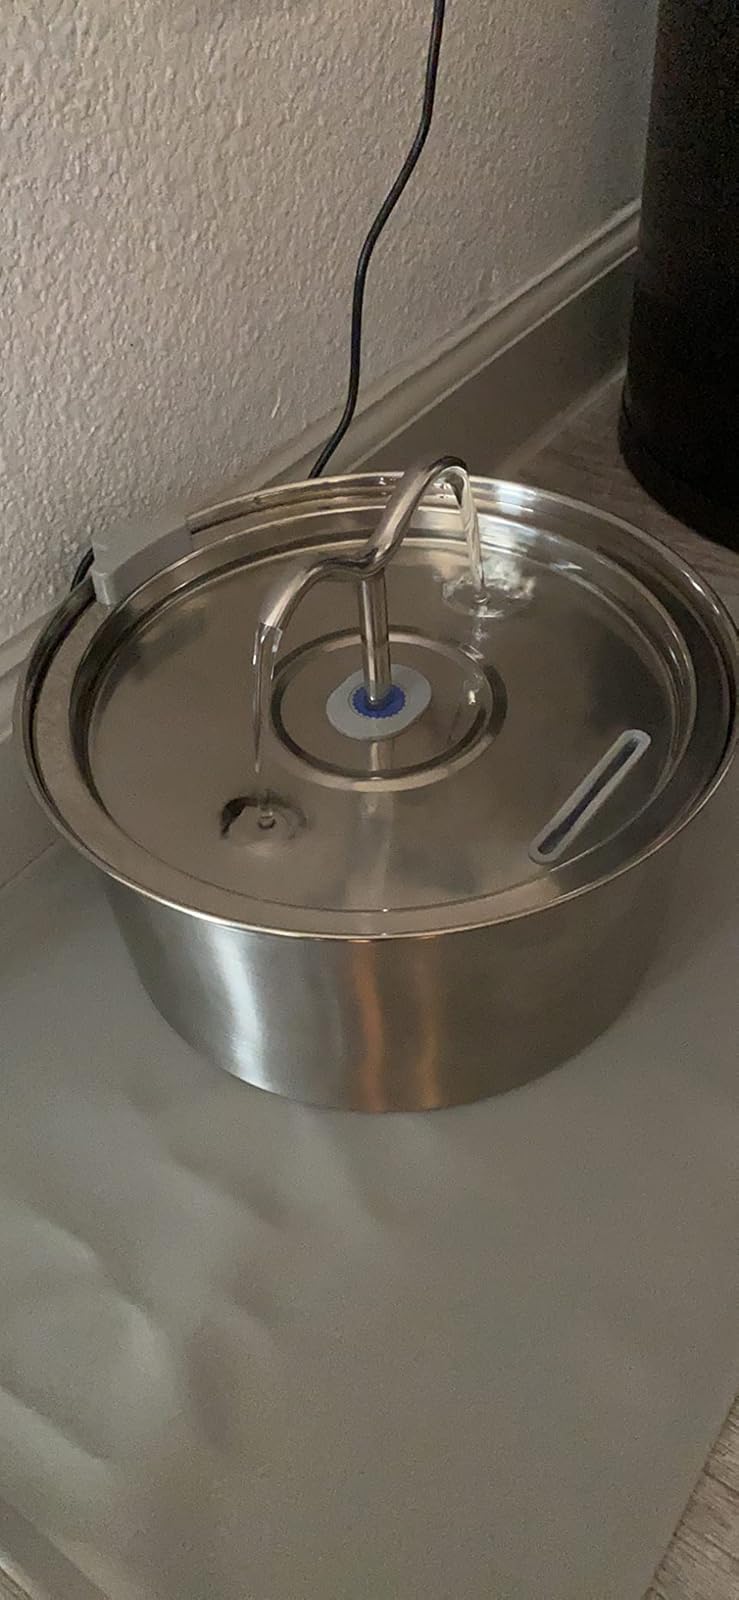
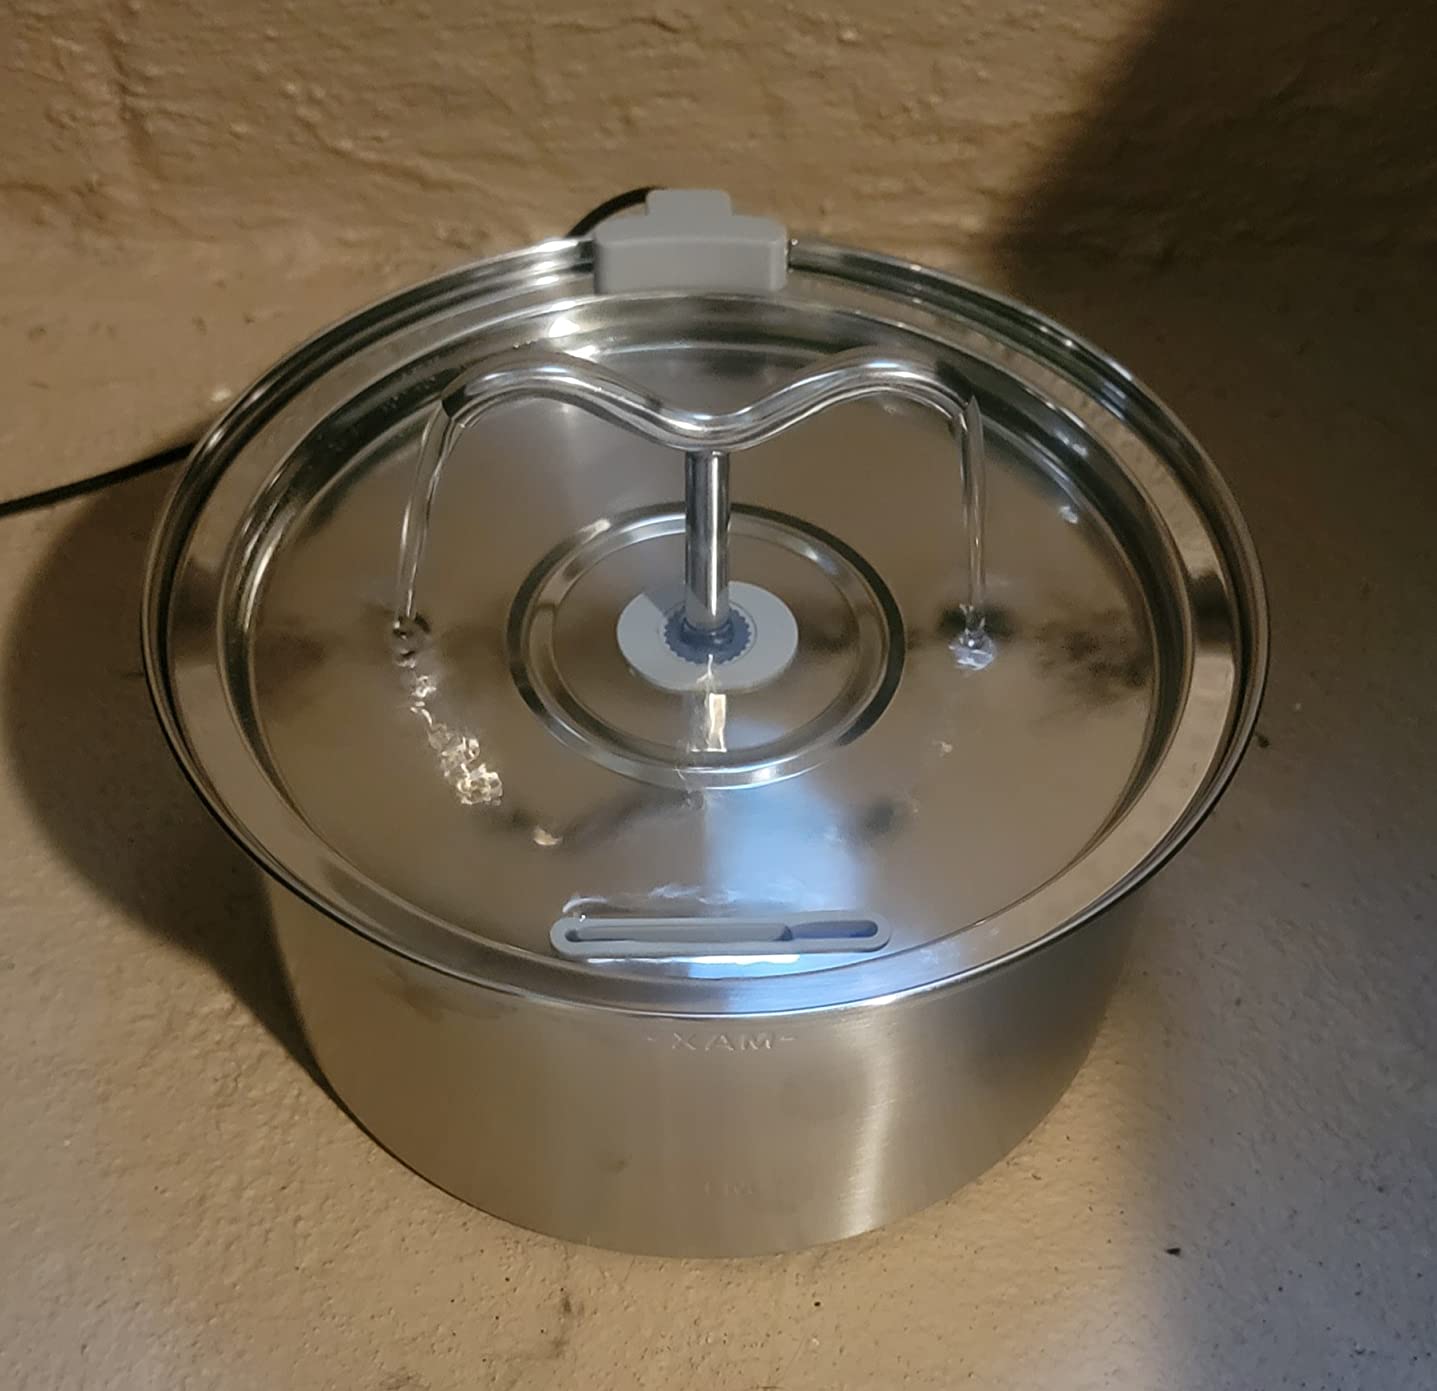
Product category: items_bowl
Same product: yes